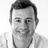
Emotion: happy